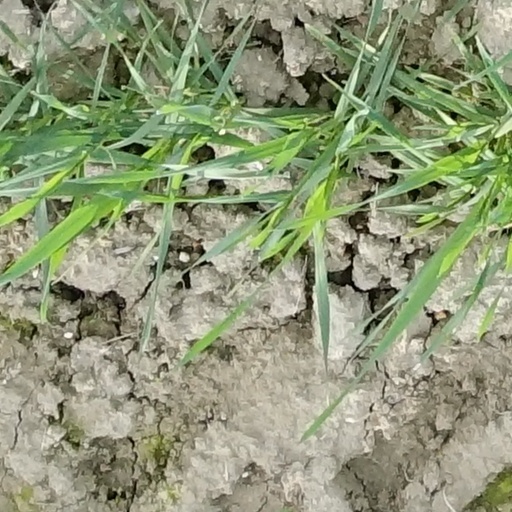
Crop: wheat